Missouri Meerschaum

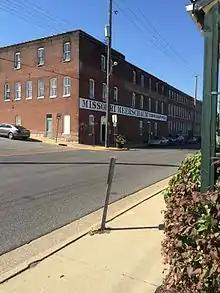

The Missouri Meerschaum Company is a tobacco smoking pipe manufacturer located in Washington, Missouri. It is the world's oldest and largest manufacturer of corncob pipes.